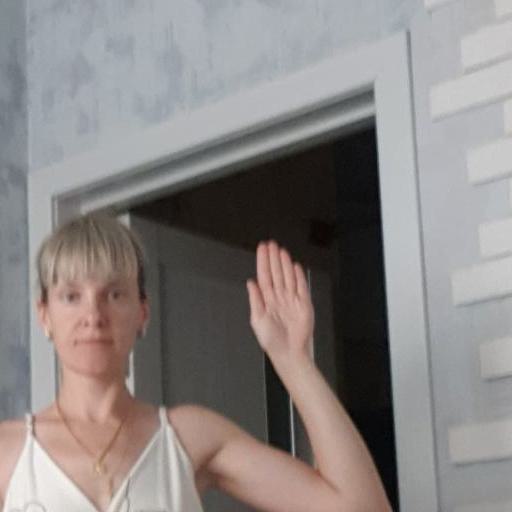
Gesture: stop